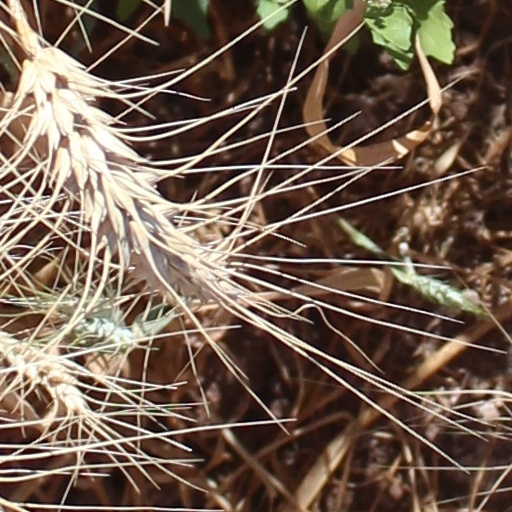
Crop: wheat